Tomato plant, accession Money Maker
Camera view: vertical (180 deg); turntable rotation: 330 degrees
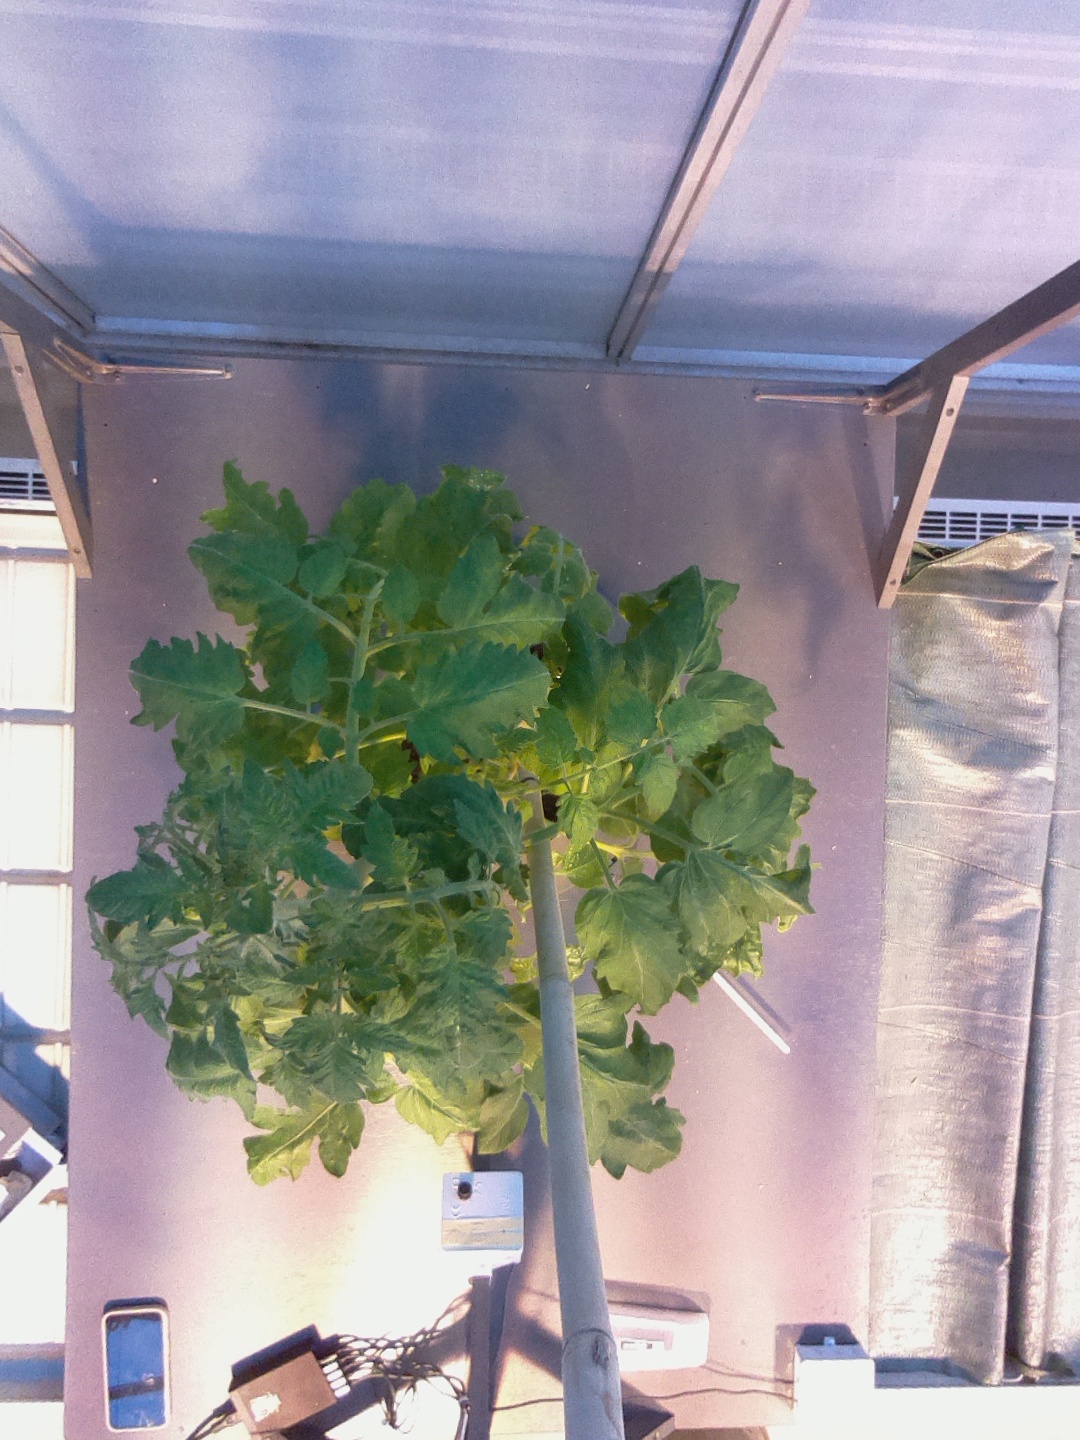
BBCH growth stage 54: 4 inflorescences visible